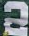
Number: 2